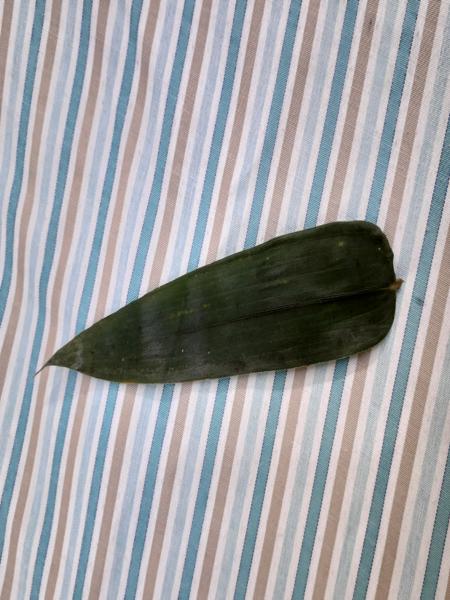
Plant: Bamboo